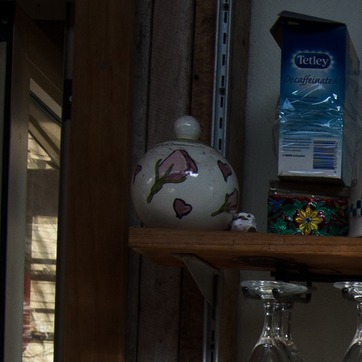
Material: ceramic